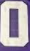
Number: 0